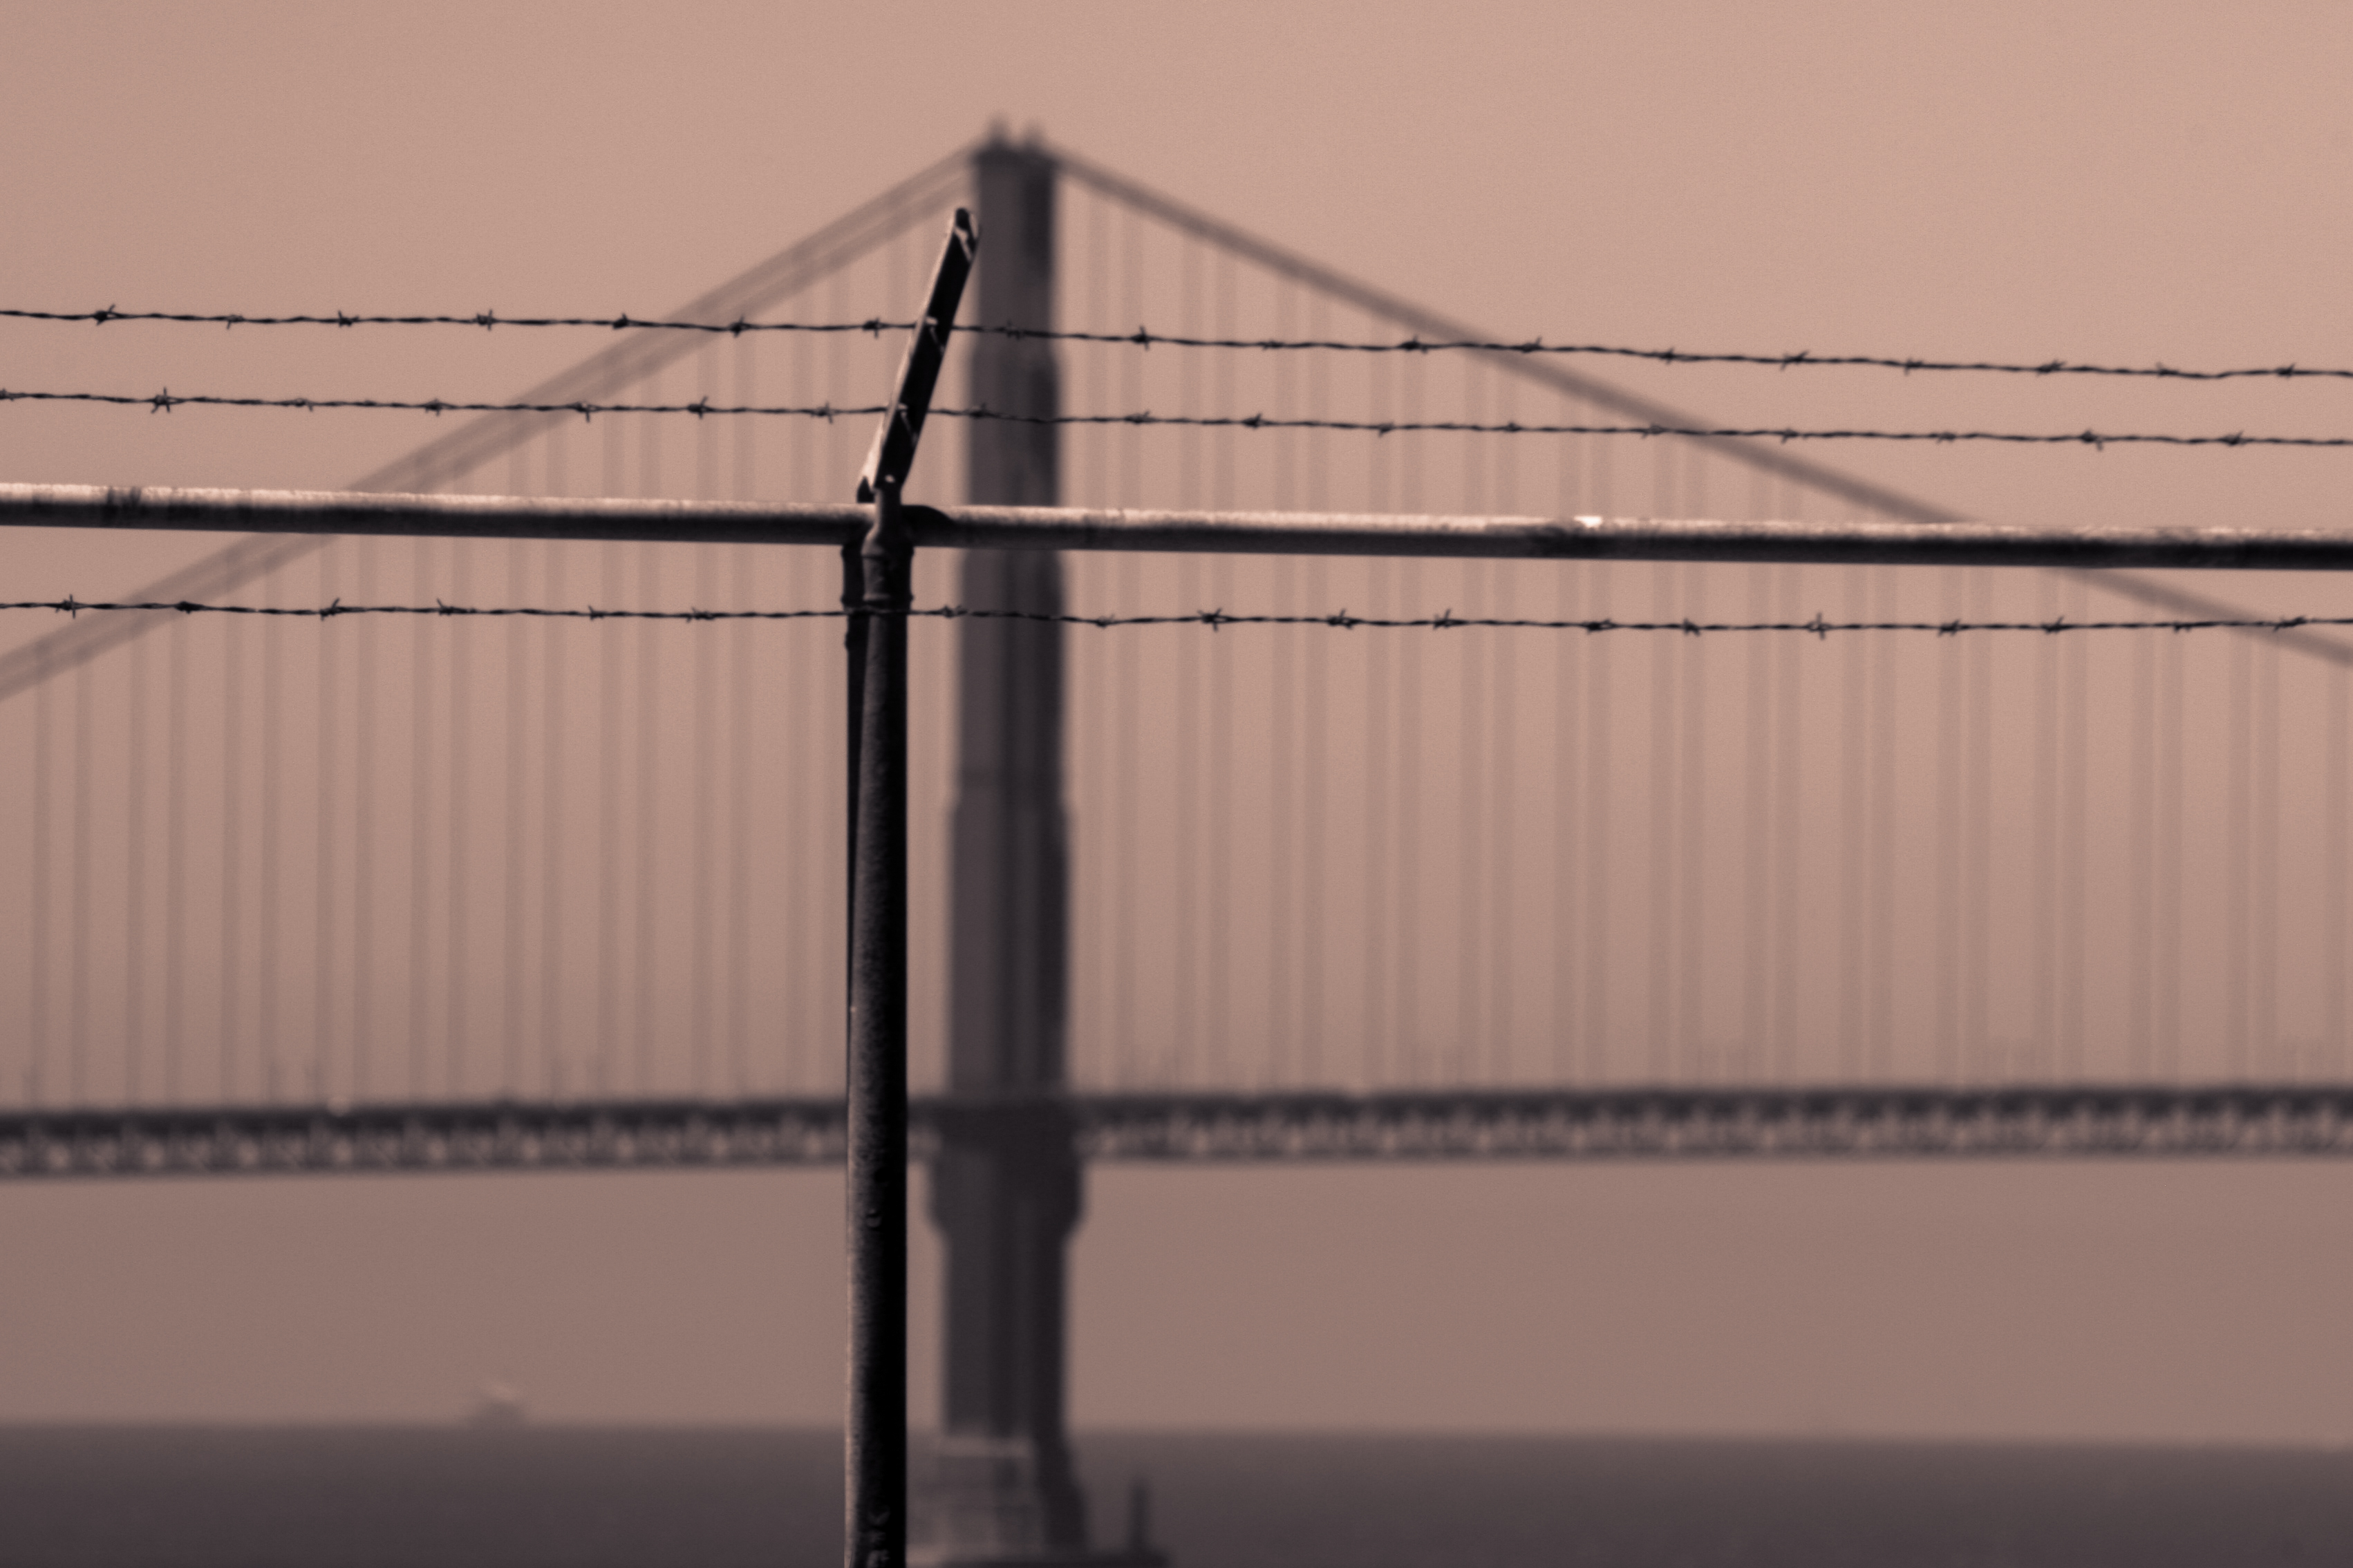
sea, fence, post, bridge, ship, wire, line, reflection, island, electricity, lines, barbedwire, goldengatebridge, goldengate, barbed, symmetry, prison, angles, shape, alcatraz, fencepost, califonia, window covering, outdoor structure, home fencing